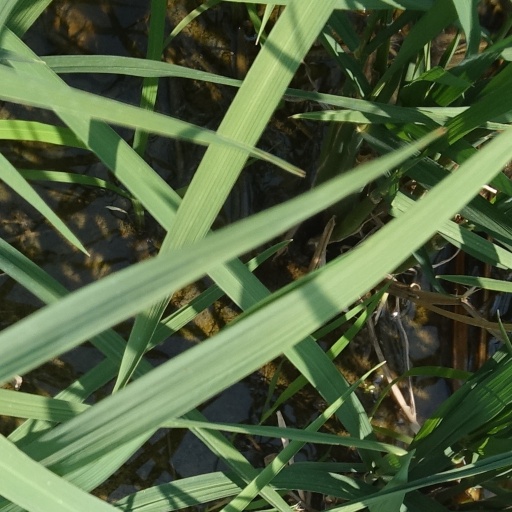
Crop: rice